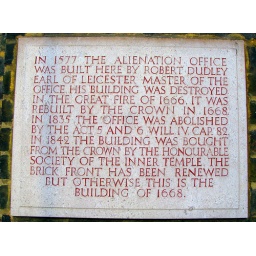
Plaque on the wall of the building inside the Inner Temple commemorating the building of the Alienation Office in 1577.